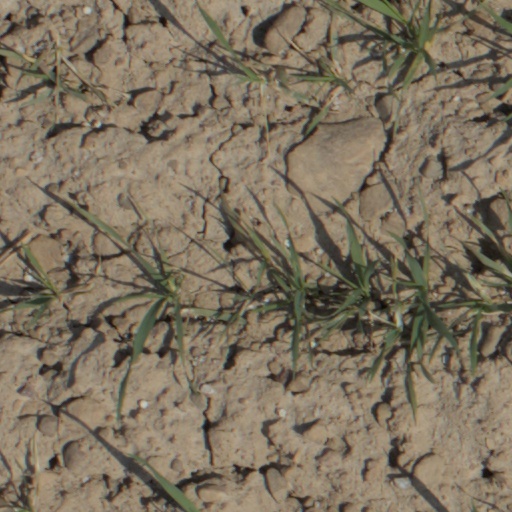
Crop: wheat